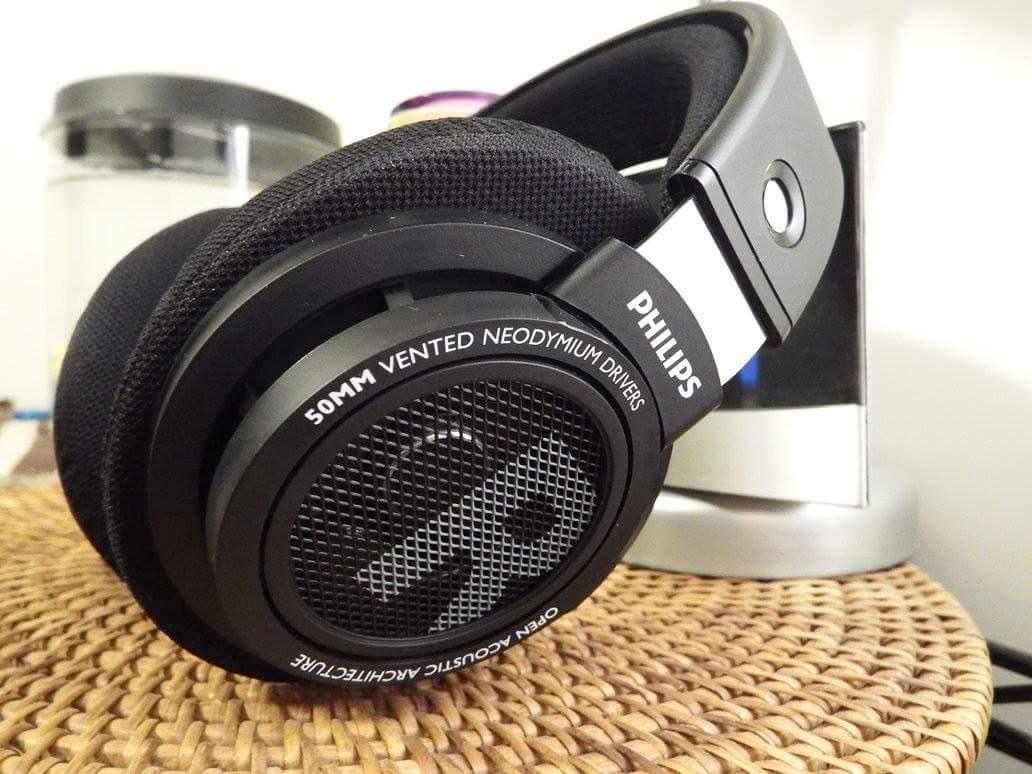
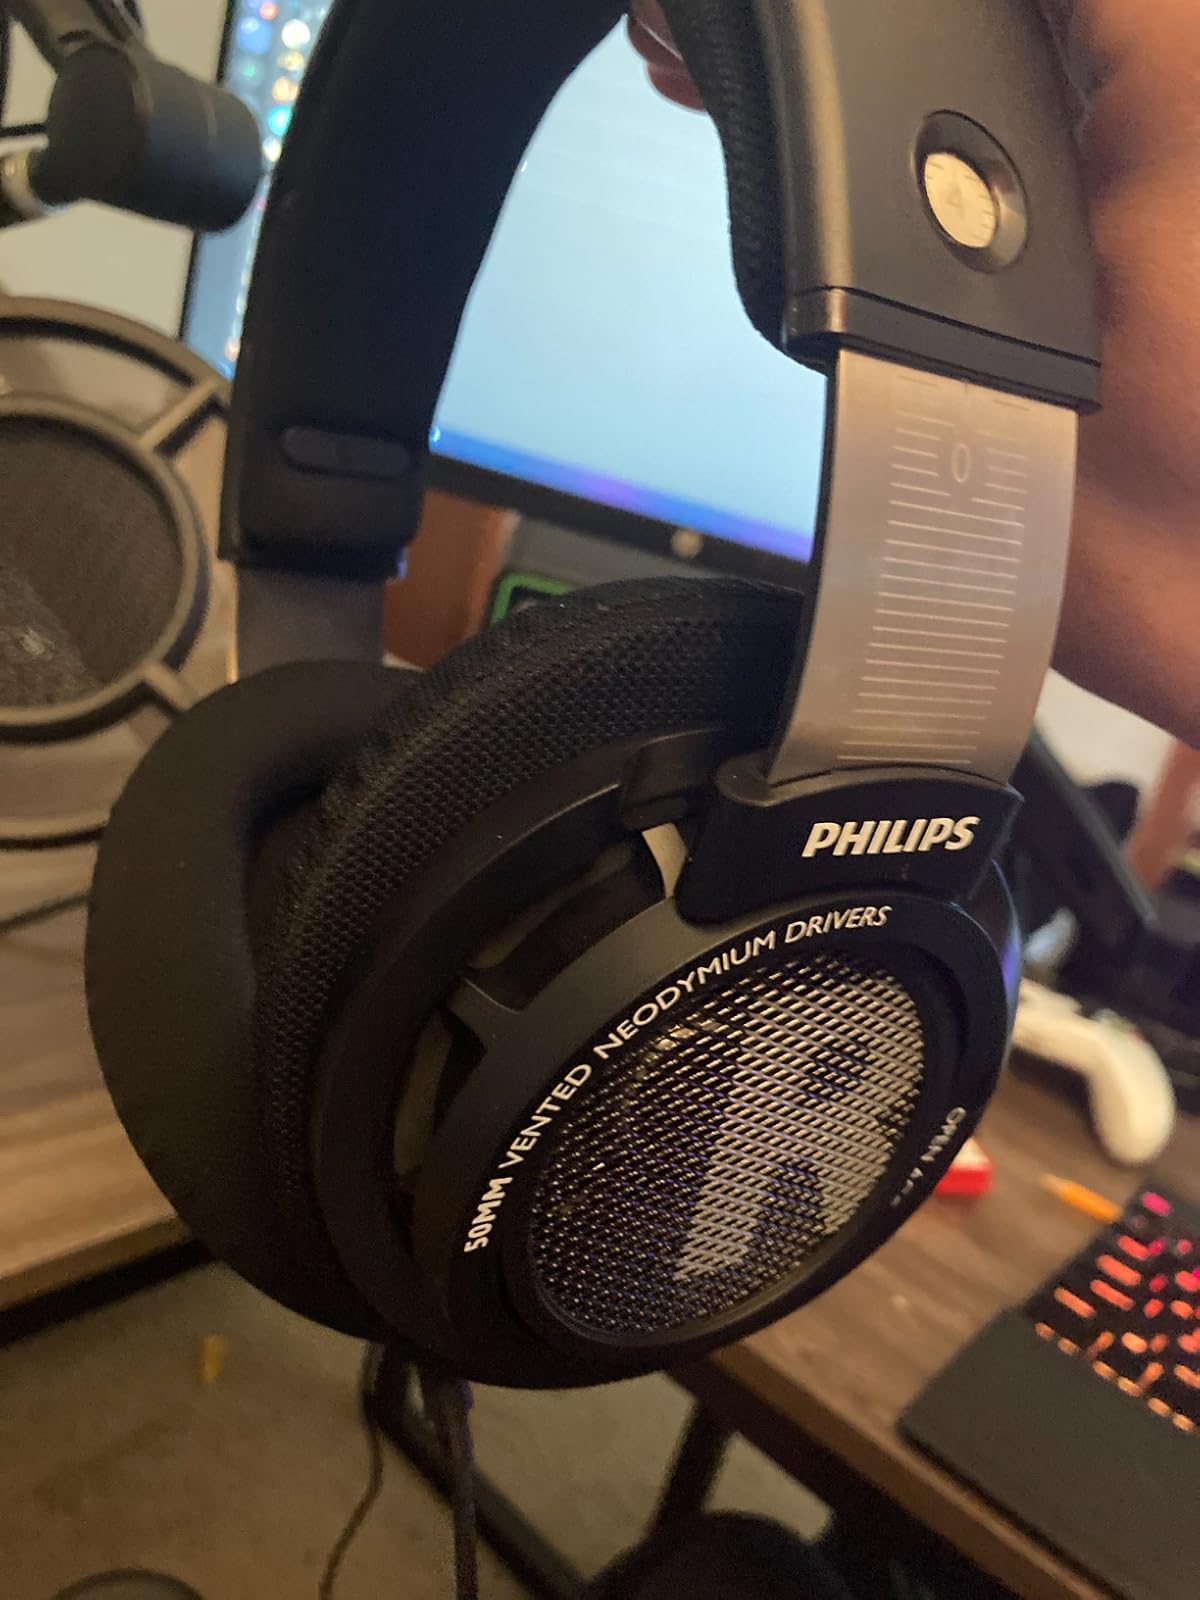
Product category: headphones
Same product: yes